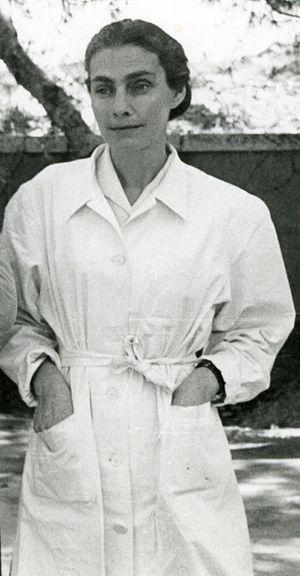
Elisabeth Goldschmidt est une généticienne israélienne d’origine allemande, fondatrice du programme de génétique à l’université hébraïque de Jérusalem. Elle est souvent considérée comme « la mère fondatrice de la génétique en Israël ».